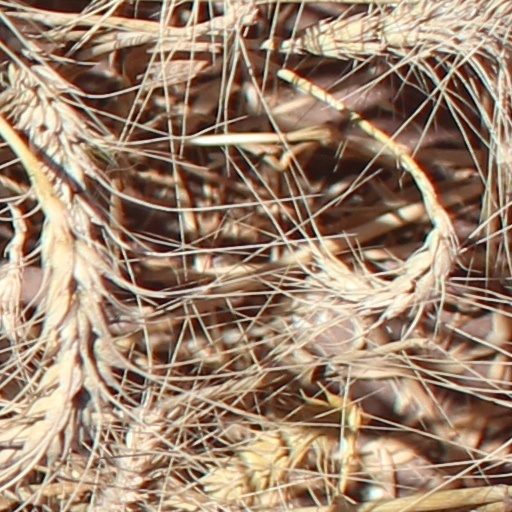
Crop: wheat